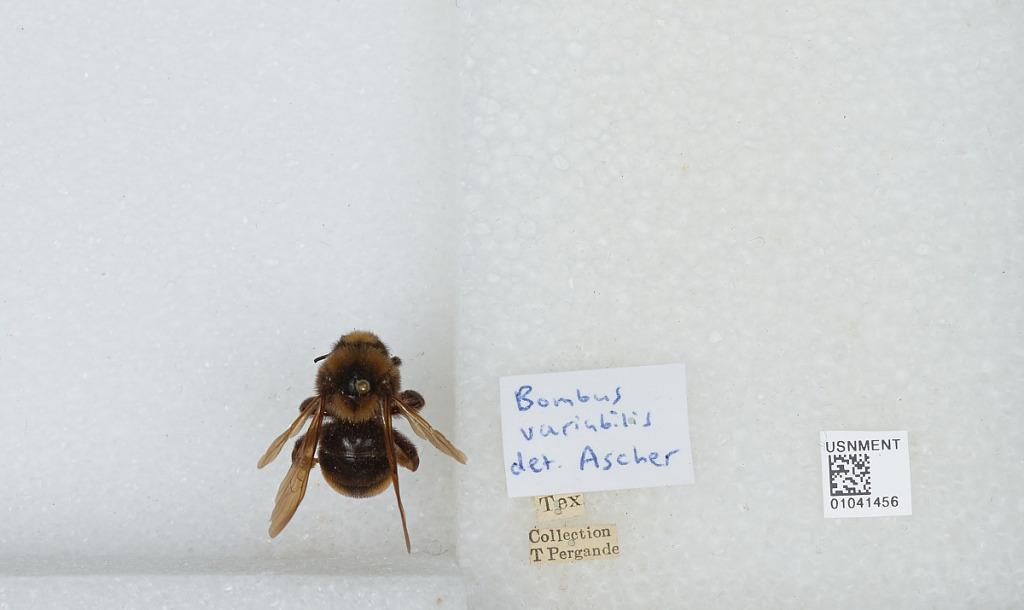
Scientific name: Bombus (Psithyrus) variabilis (Cresson)
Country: United States
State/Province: Texas
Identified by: Ascher